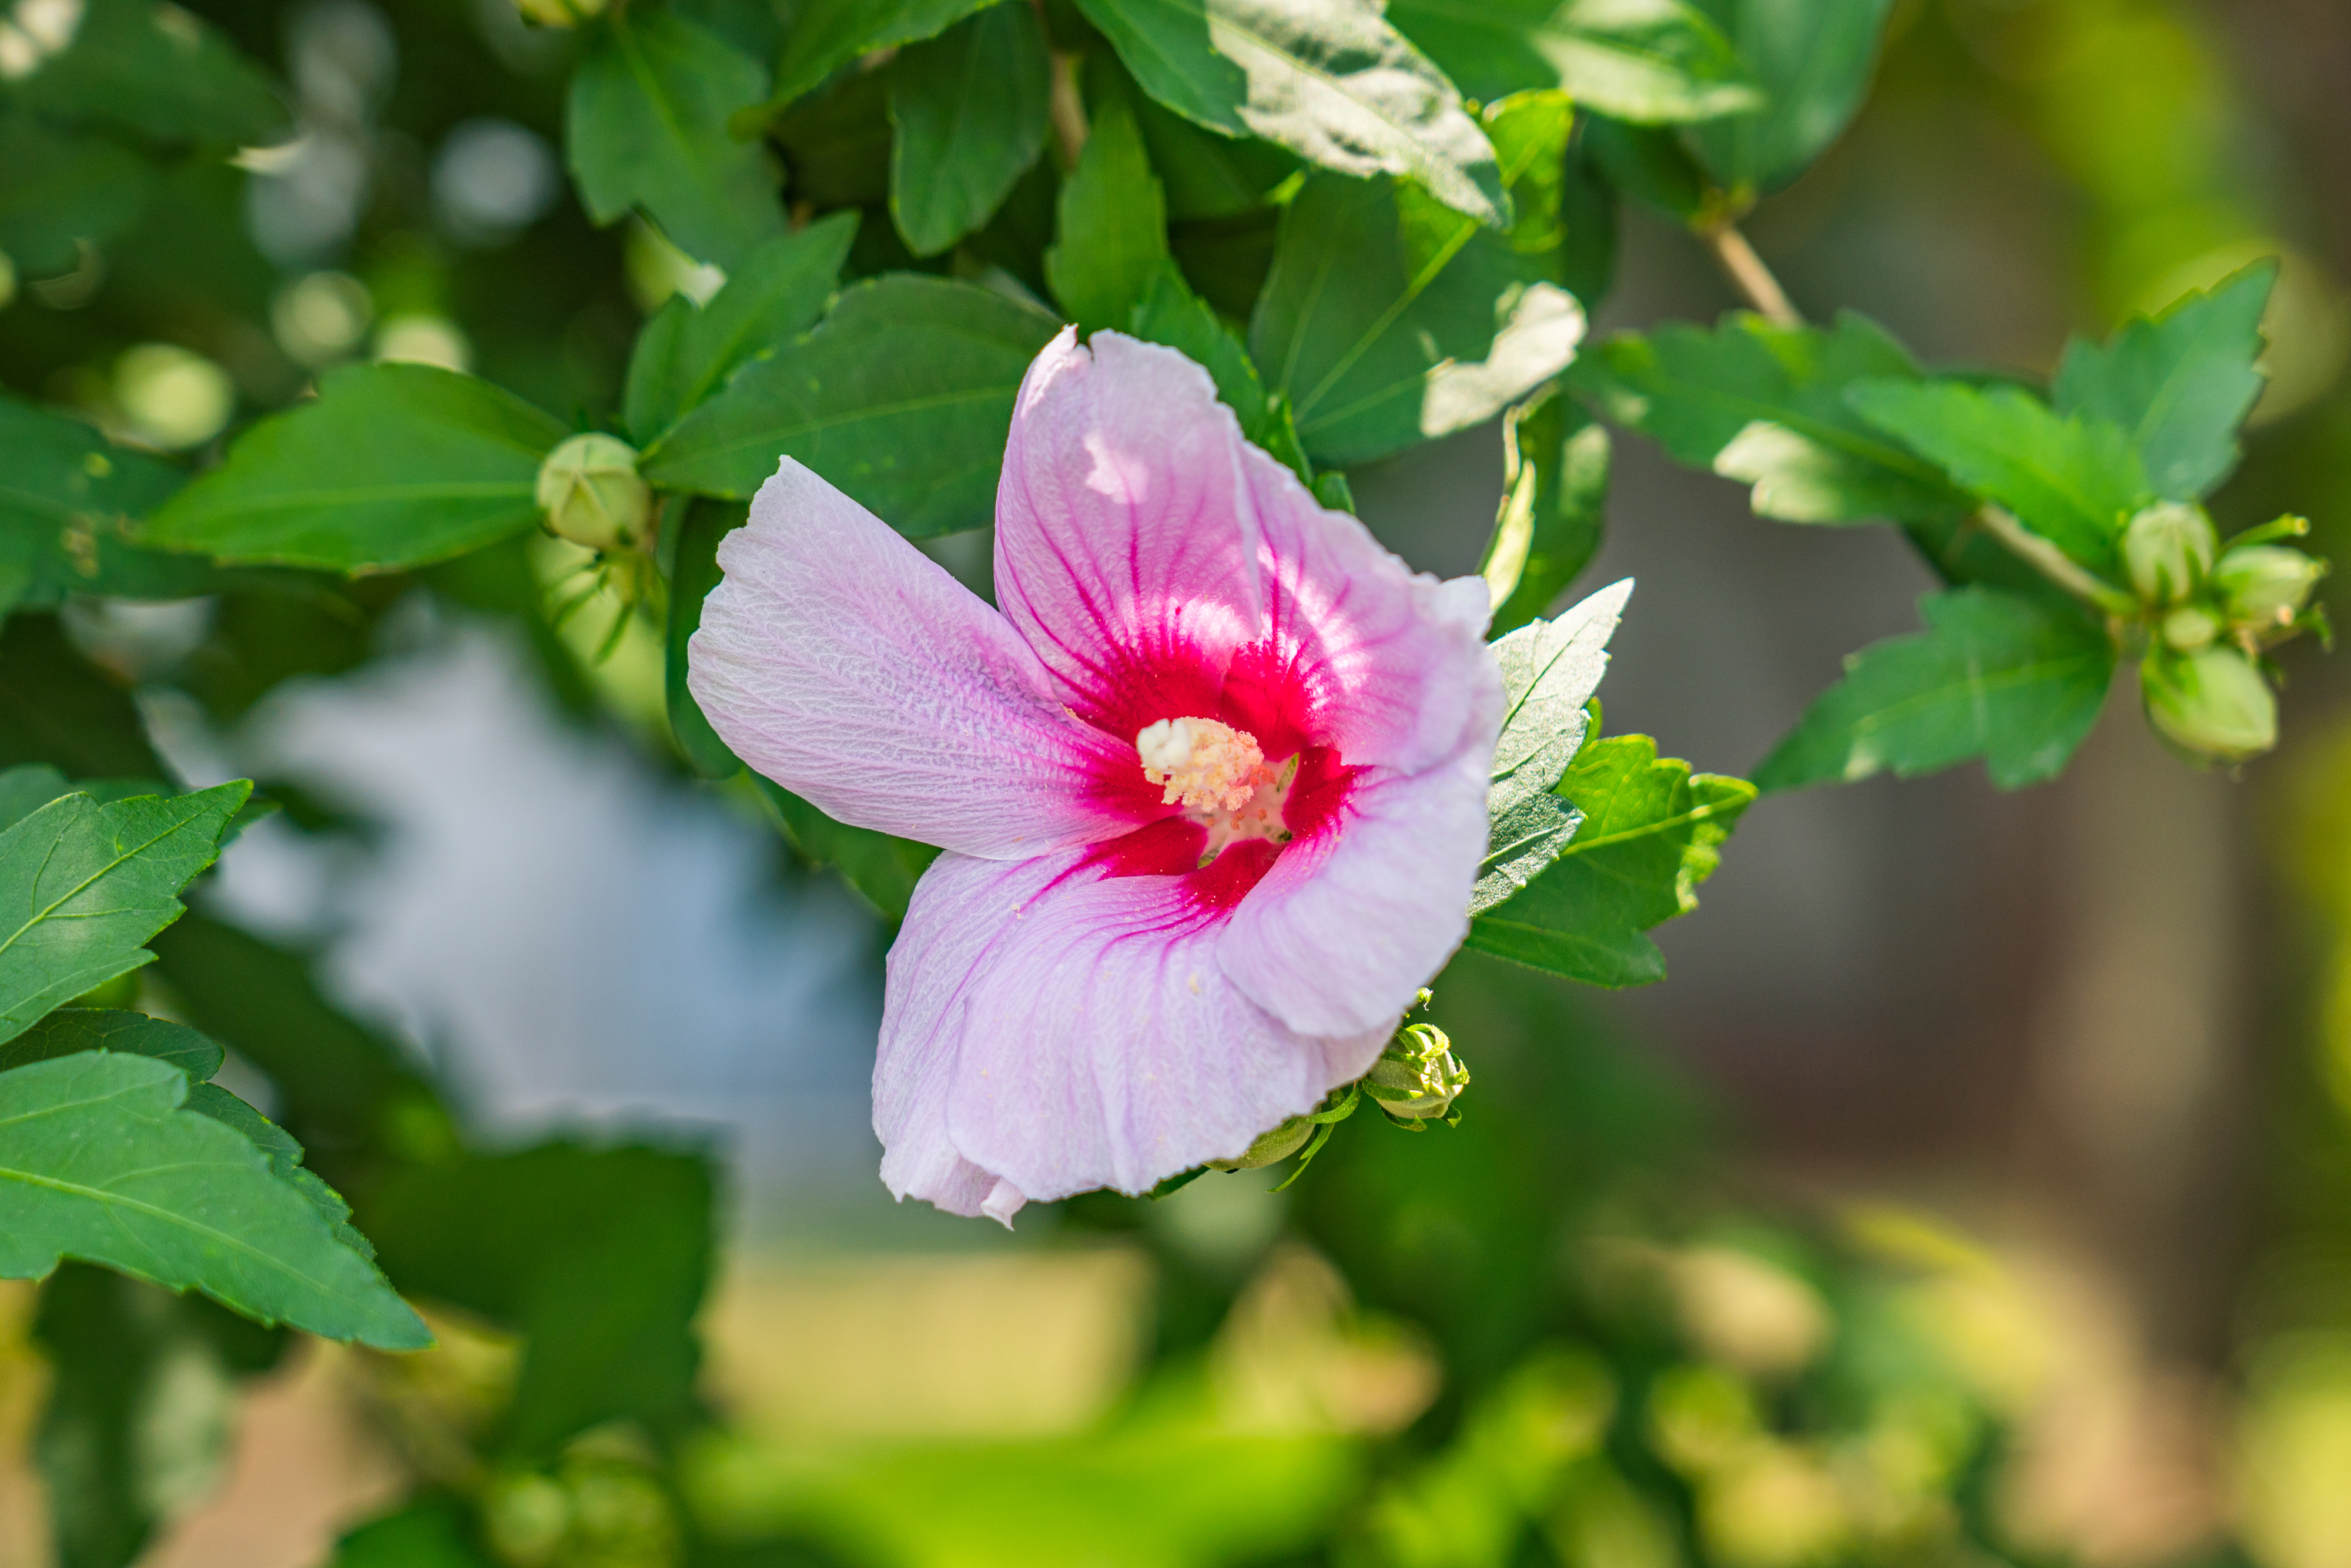
Hanyang University, korea, seoul, summer, rose of sharon, petal, flower, pink, flowering plant, botany, Hawaiian hibiscus, magenta, spring, annual plant, chinese hibiscus, malvales, plant stem, lilac hibiscus, Pedicel, wildflower, herbaceous plant, Swamp Rose mallow, perennial plant, hibiscus, four o clock family, hollyhocks, wood sorrel family